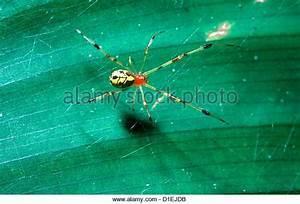
spider